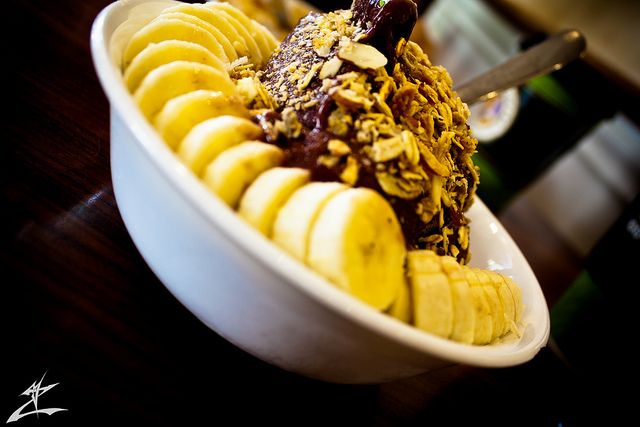
user: Given an image and a question. Answer the question in a short answer. Question: What is that food? Short Answer:
assistant: banana